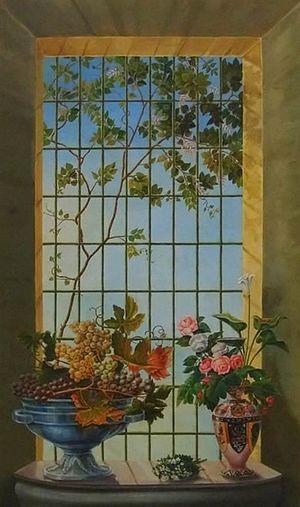
La culture salvadorienne, ou culture du Salvador, pays d'Amérique centrale, façade pacifique, désigne d'abord les pratiques culturelles observables de ses habitants.